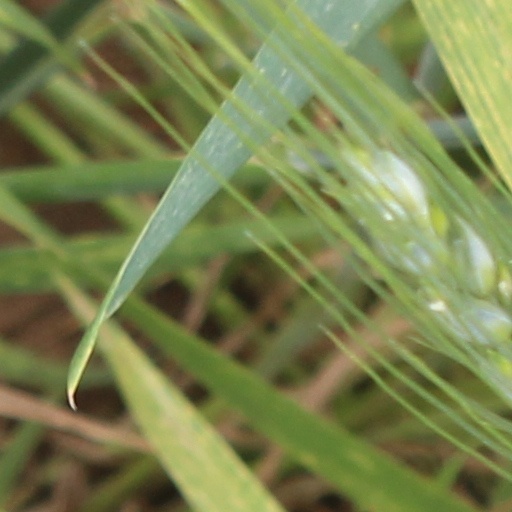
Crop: wheat